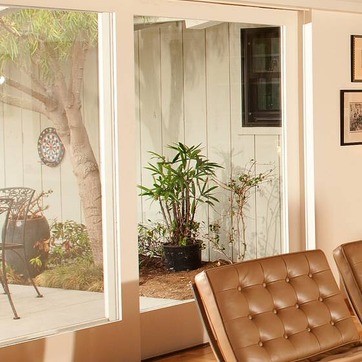
Material: foliage